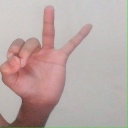
अक्षर: ण